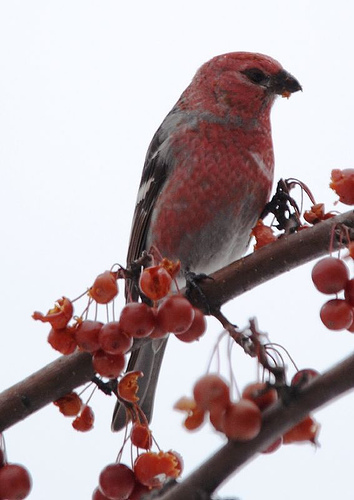
this is a grey bird with brown wings and a pink breast and head.
this bird has a pink spotted belly and breast, and has a pink rounded crown
this is a pink and gray bird with a black beak.
this bird is red grey and black in color with a black beak, and black eye rings.
this bird has a red and white belly , the bill is short and pointed, with black feet and a red head.
this bird is small, and has a small beak. it is red mostly, and is on a branch that has a lot of red berries.
a red body bird with a regularly sized head in comparison to the body.
this bird has a gray belly with red breast, throat and crown, it's wings appear to be black on the secondary and coverts.
overall feathers are reddish/pink in coloring and the wing feathers are dusted with a grayish color.
this bird has wings that are black and has a red body
Species: Pine Grosbeak